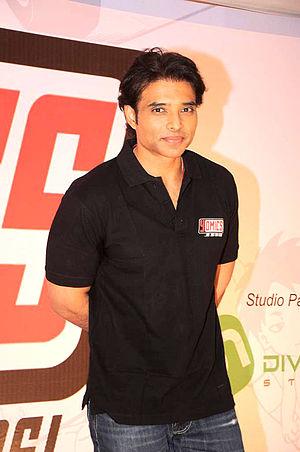
La comédie indienne concerne le cinéma de comédie produit en Inde.
Uday Chopra est un acteur indien.